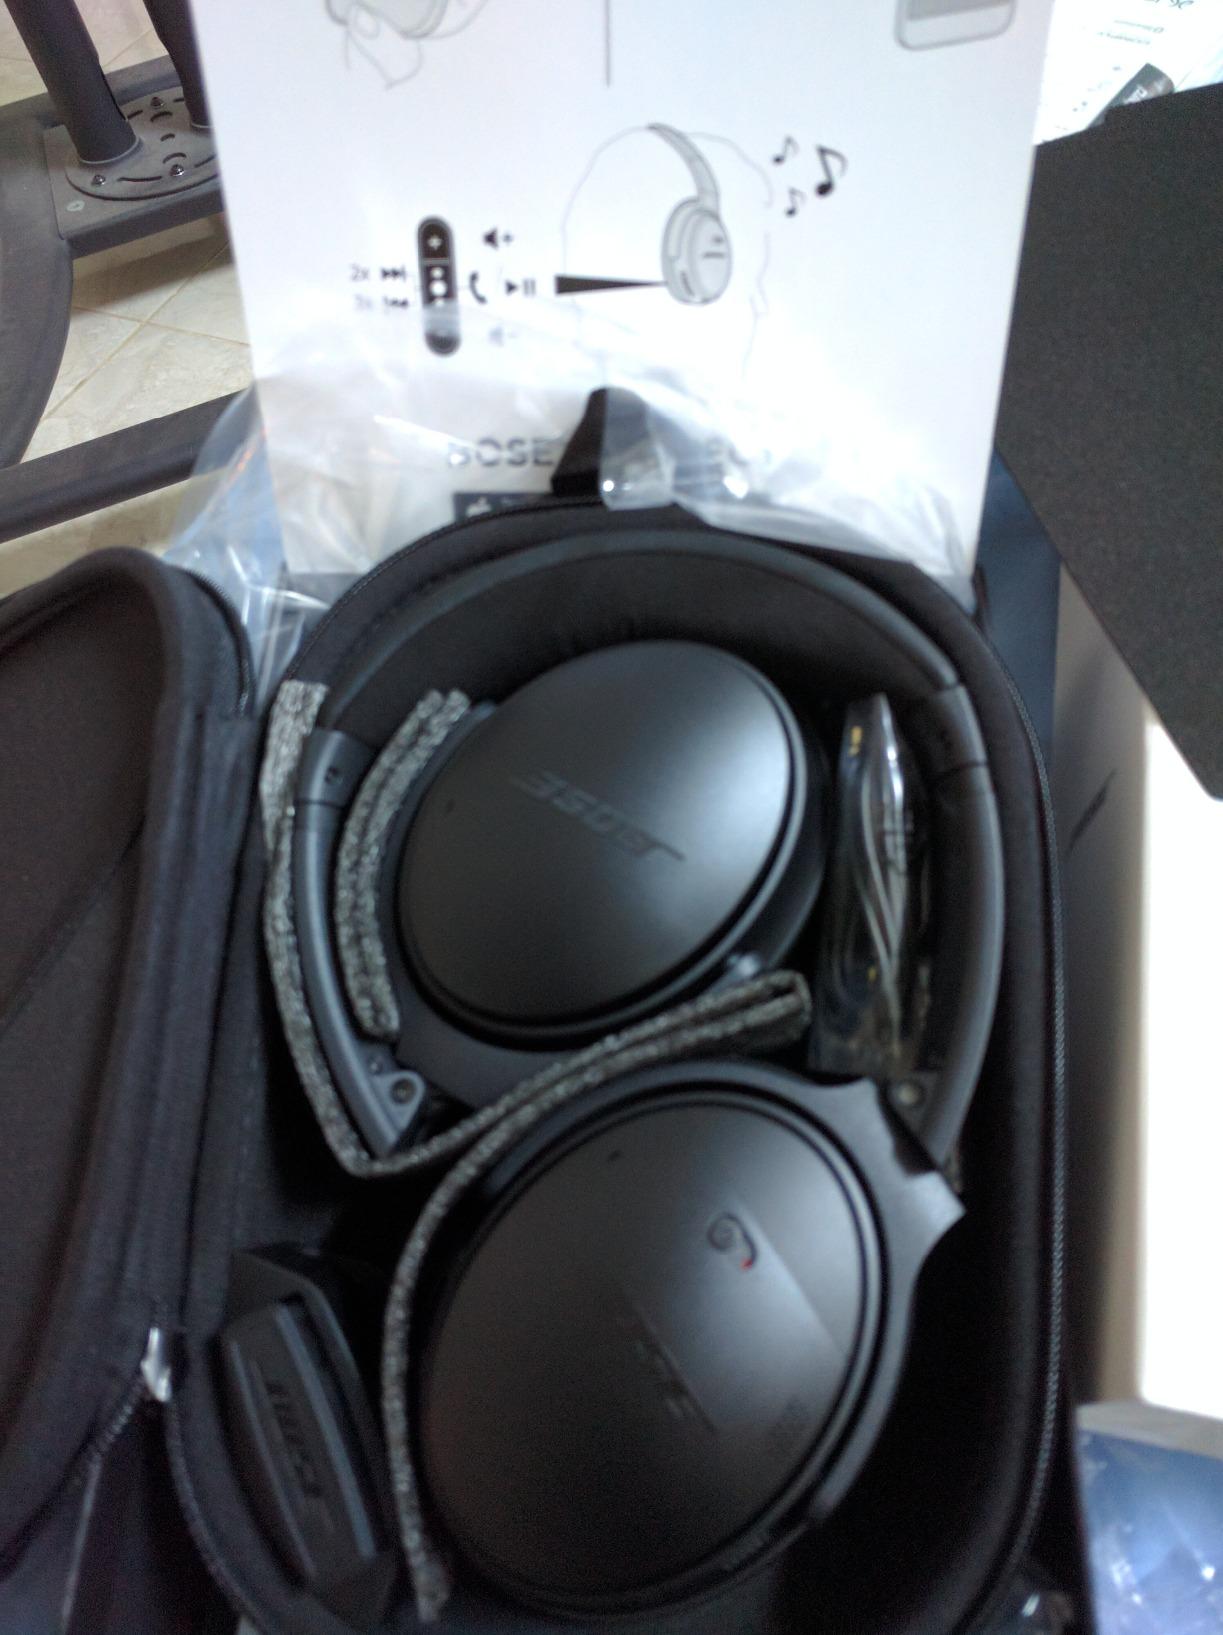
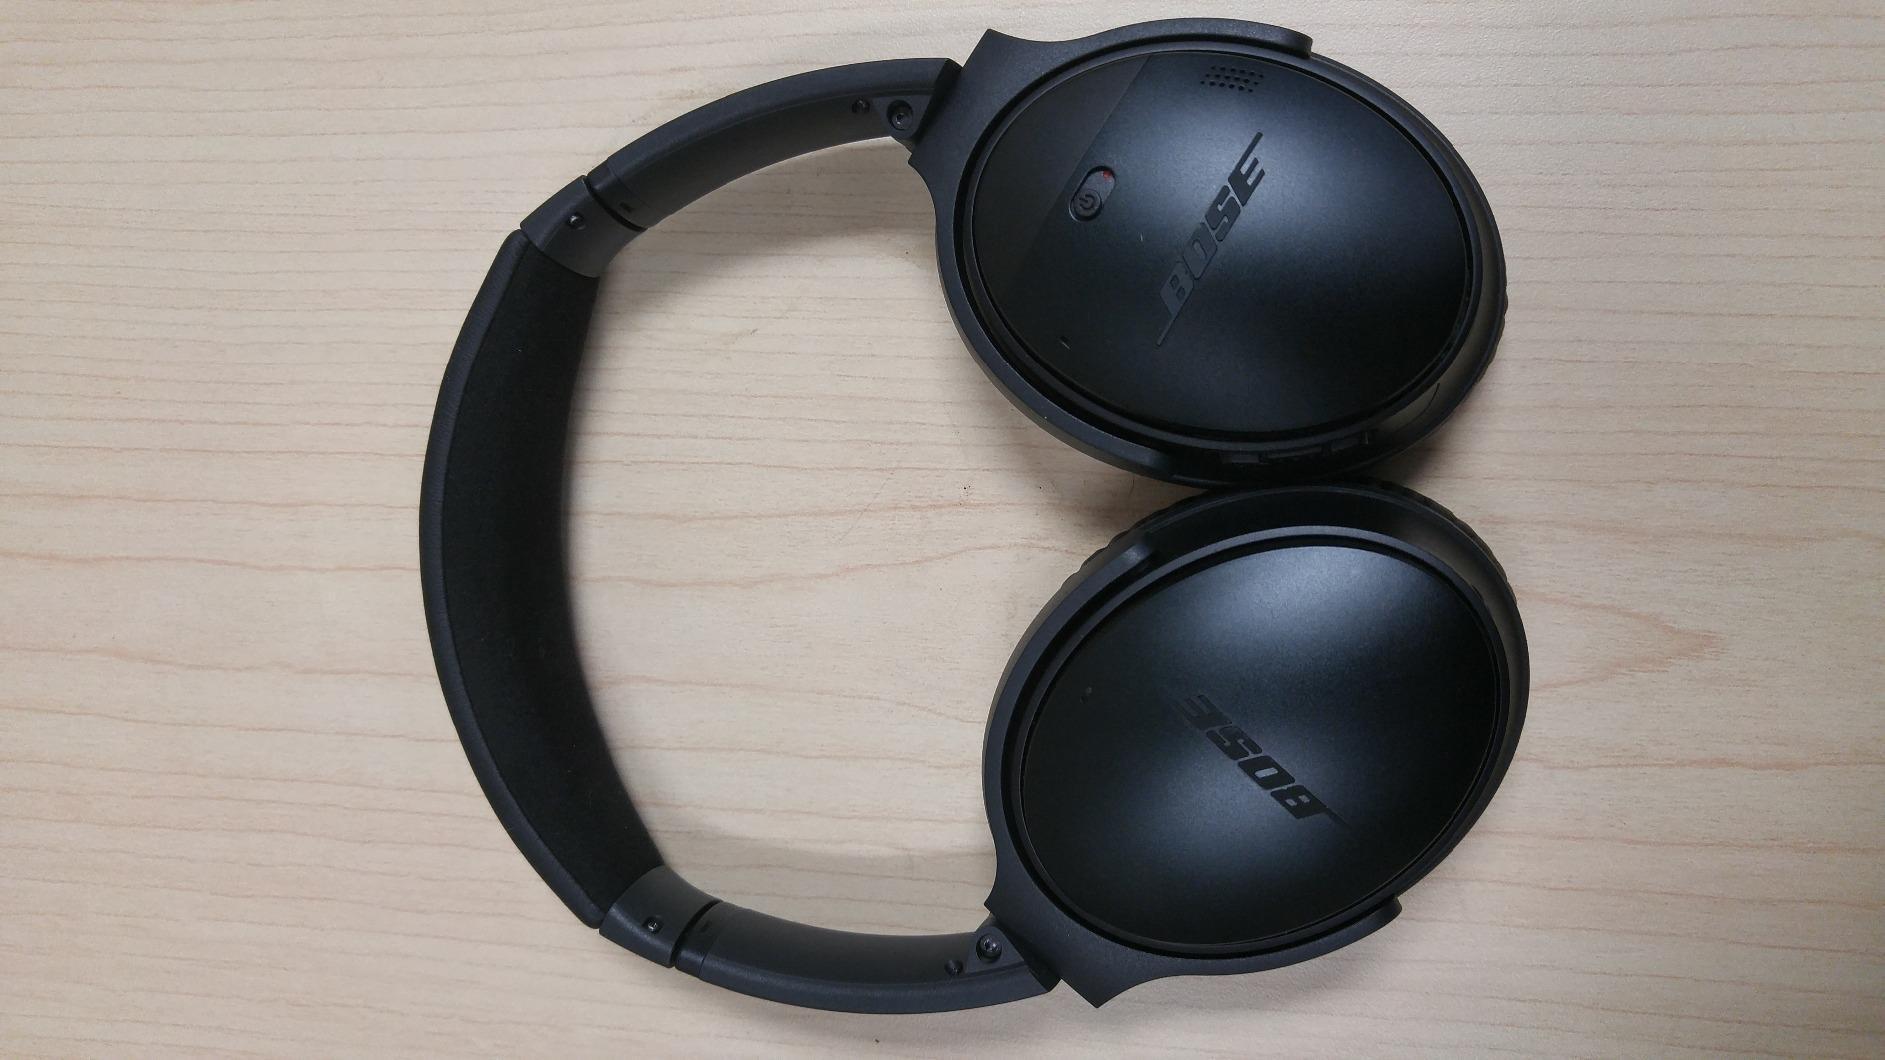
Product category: headphones
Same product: yes